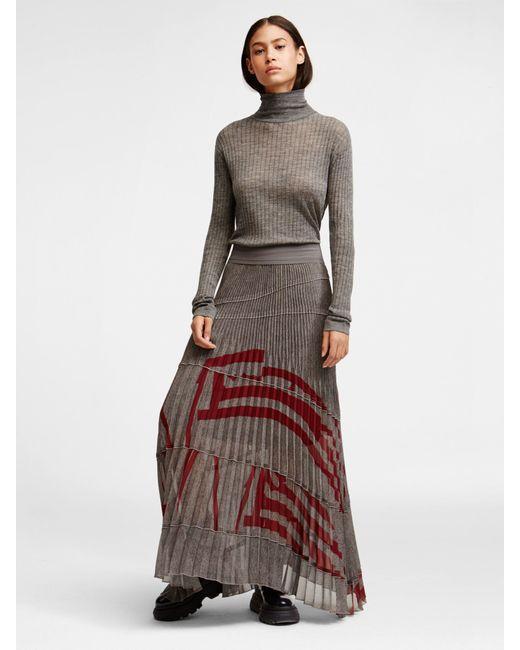
Graues Thermo-Oberteil mit langen Ärmeln und lockerem Rock für Damen